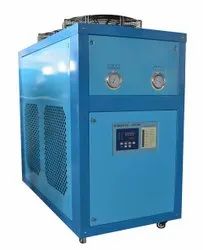
Label: Air_Cooled_Chillers